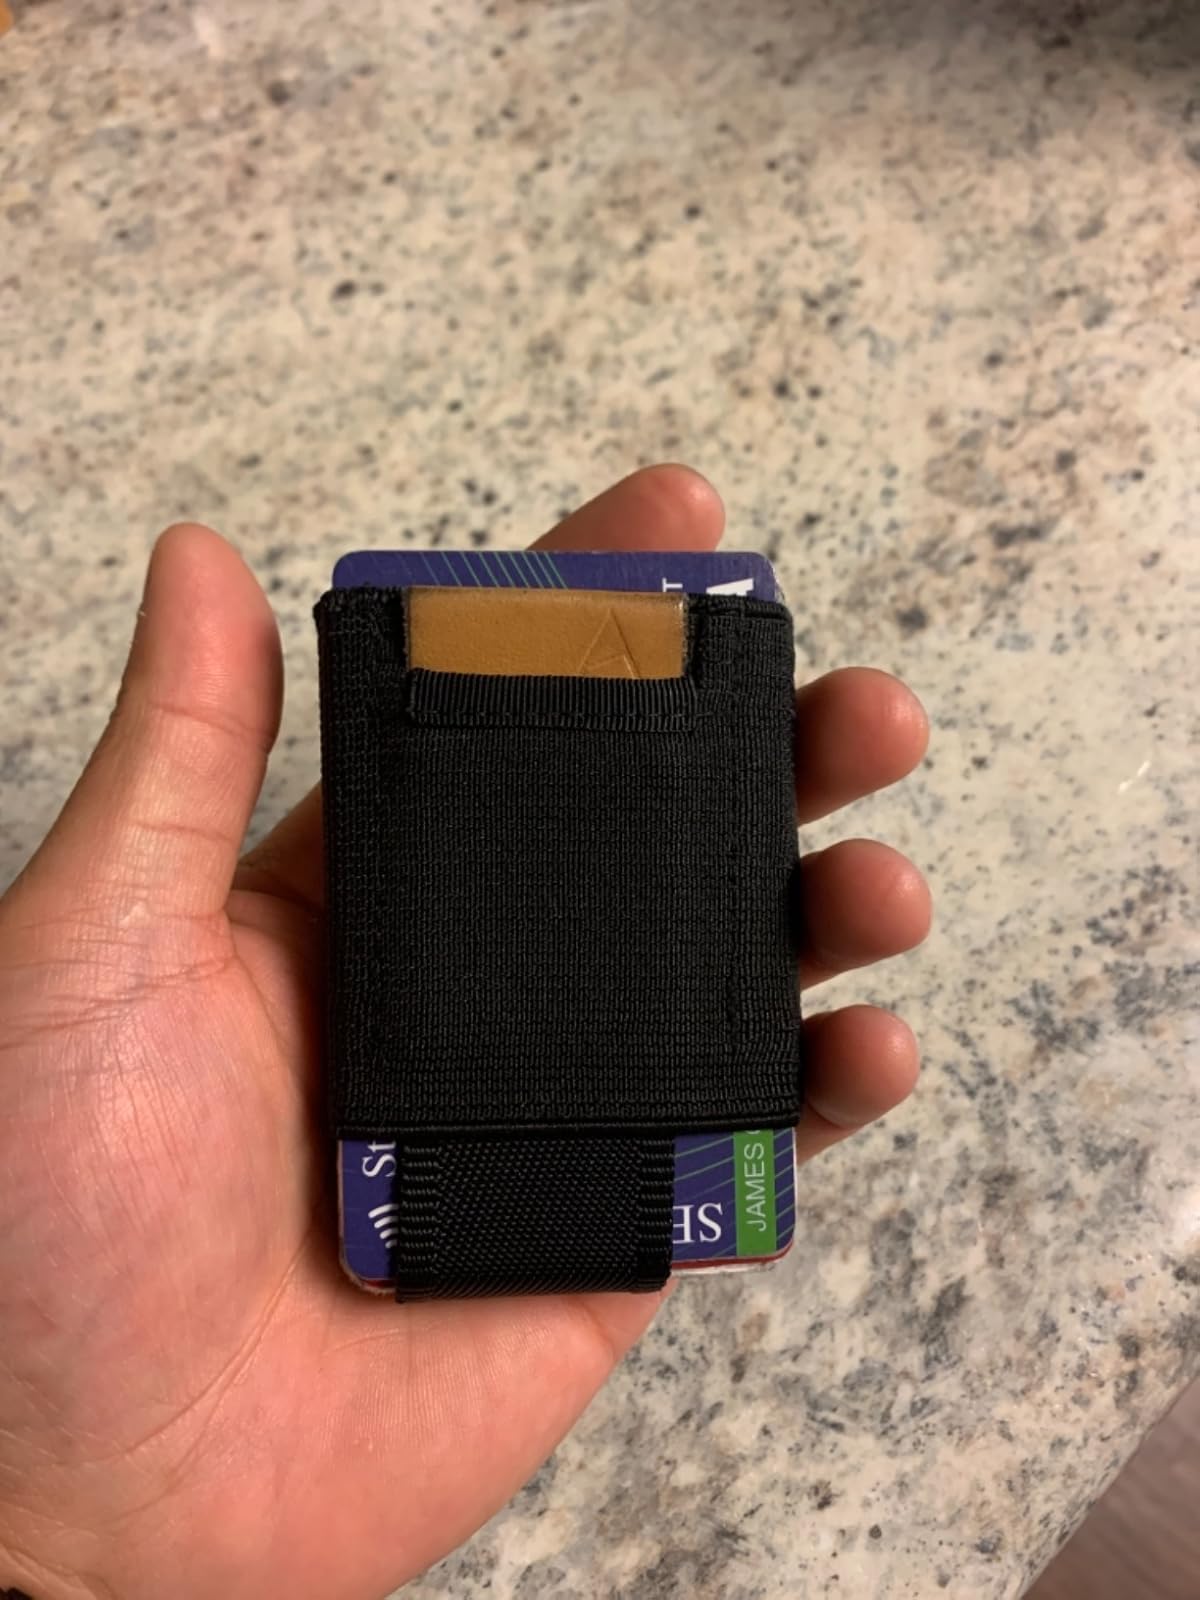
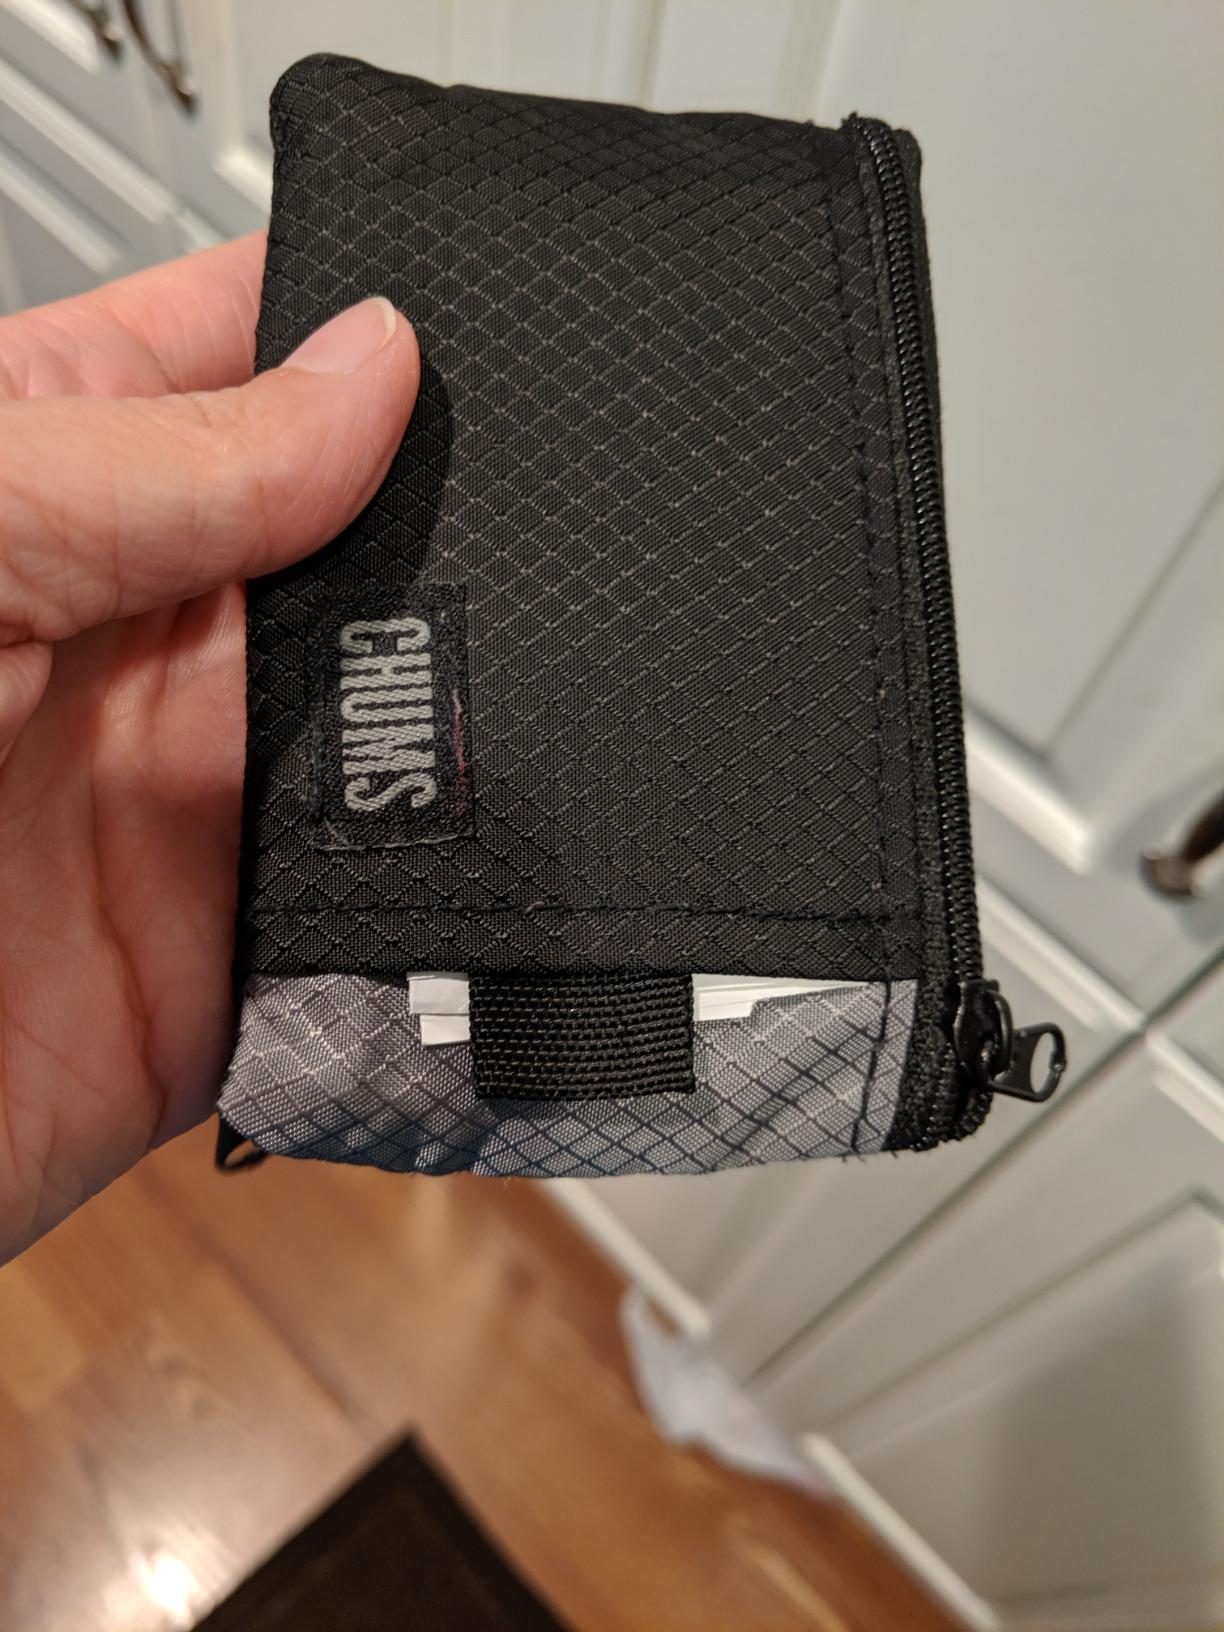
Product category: accessories_wallet
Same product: no